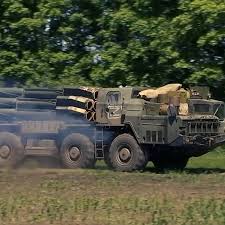
Label: BM-30